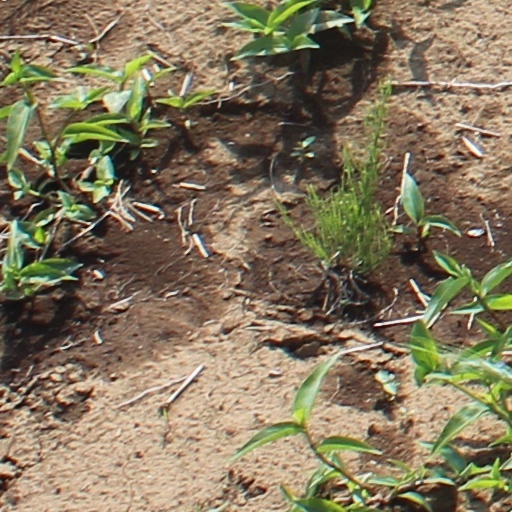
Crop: wheat